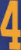
Number: 4